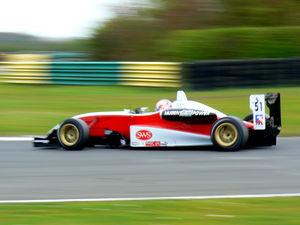
Stefan James Wilson, né le 20 septembre 1989 à Sheffield, est un pilote automobile britannique. Il est le frère du pilote Justin Wilson.